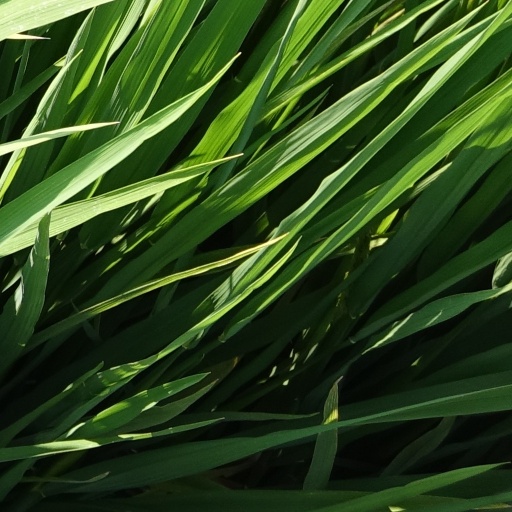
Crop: rice